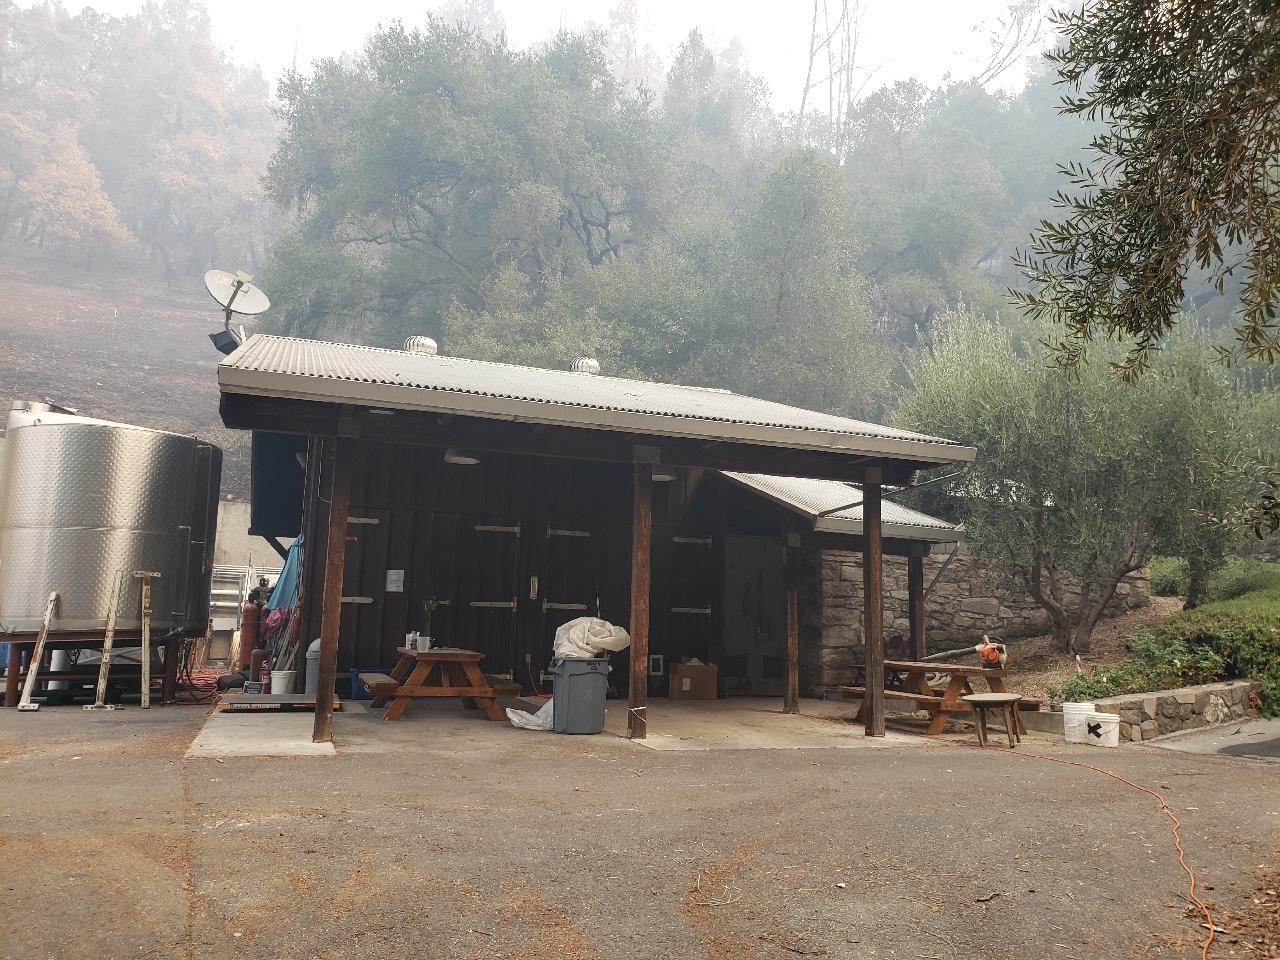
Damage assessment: no_damage